Question: Please indicate a possible affordance area of drink_with_wine glass that can be used for drinking
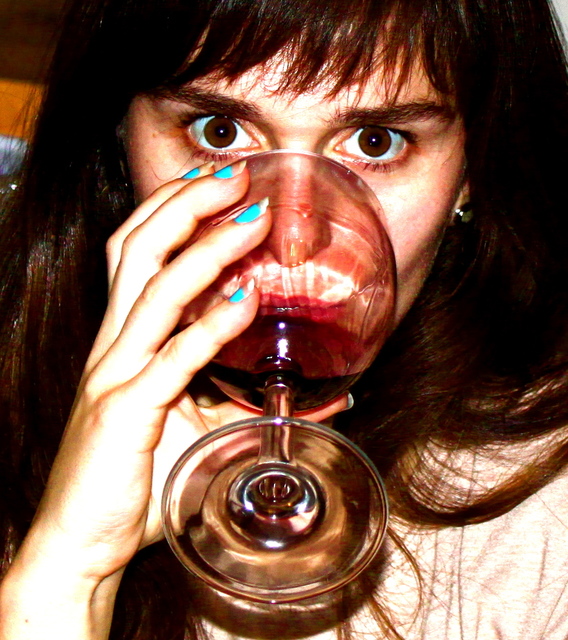
Answer: [145.053, 145.564, 402.496, 407.82]